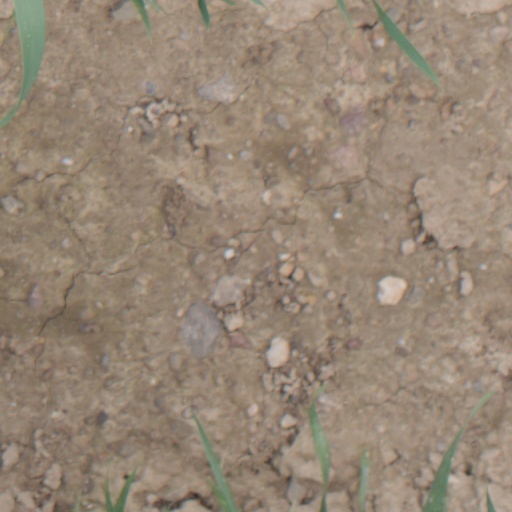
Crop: wheat